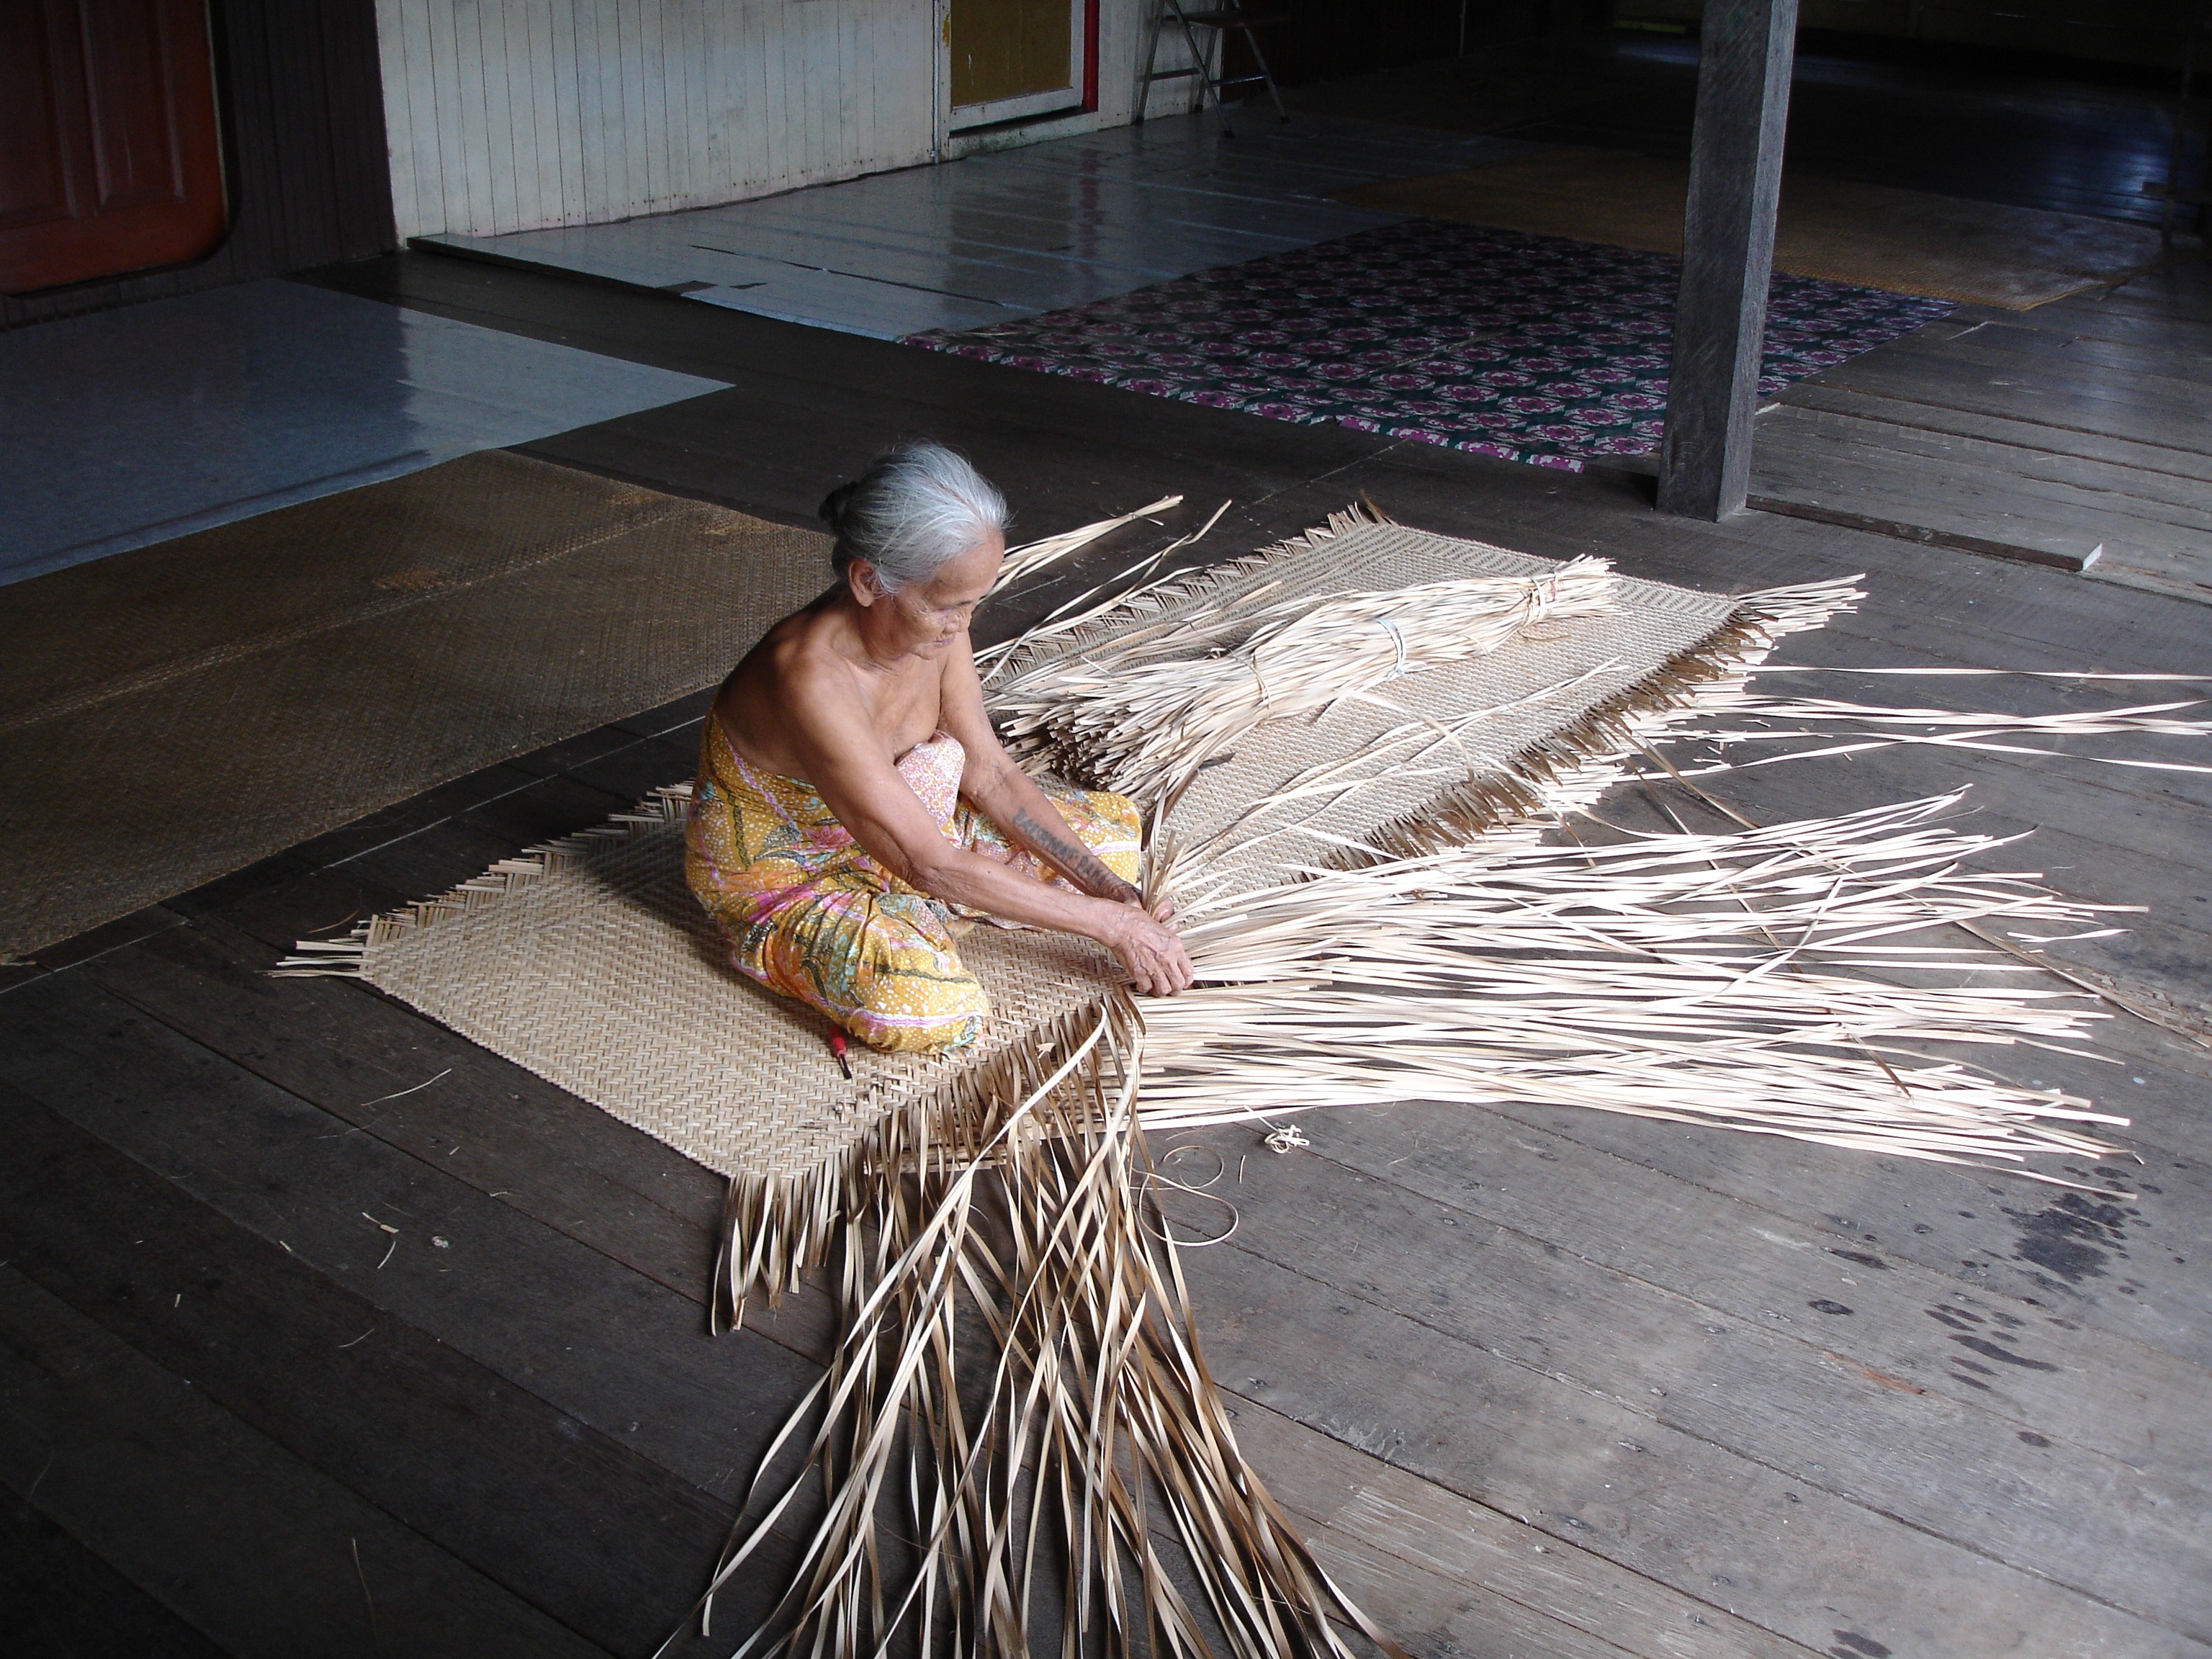
spring, performance art, native, longhouse, photograph, culture, image, tradition, malaysia, sarawak, borneo, weaving, human positions